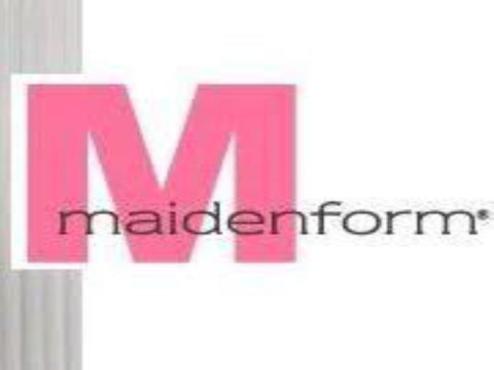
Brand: maidenform
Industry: Clothes